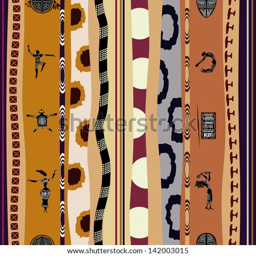
seamless tribal pattern with silhouettes of the people